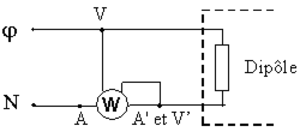
Dessin perso représentant le schéma du cablâge d'un wattmètre au bornes d'un dipôle monophasé
Le wattmètre est un appareil qui mesure la puissance électrique consommée par un récepteur ou fournie par un générateur électrique. La puissance s'exprime en watts et ses multiples comme le kilowatt et ne doit pas être confondue avec l'énergie qui s'exprime en joules ou en kilowatts-heures.